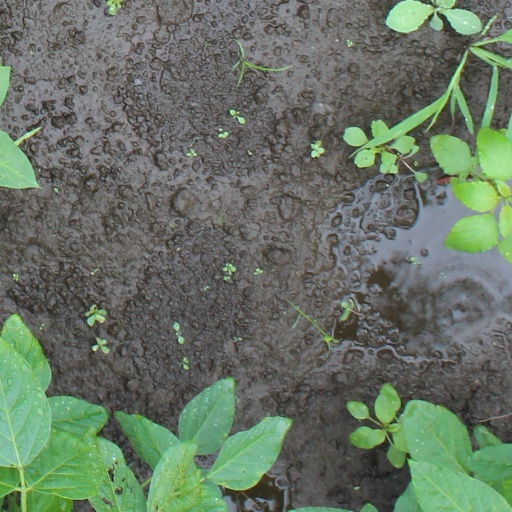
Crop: soybean